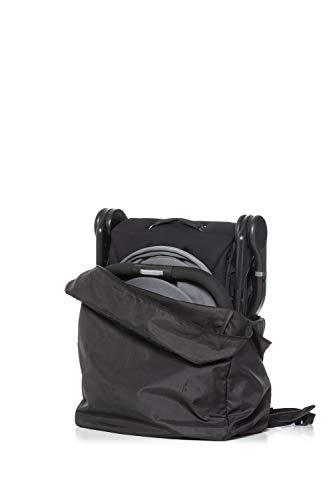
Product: Ergobaby Metro Compact City Stroller Accessories, Backpack-Style Carry Bag
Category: Baby Products | Strollers & Accessories | Accessories | Travel Carry Bags
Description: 0 - 48 Months.
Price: $30.00